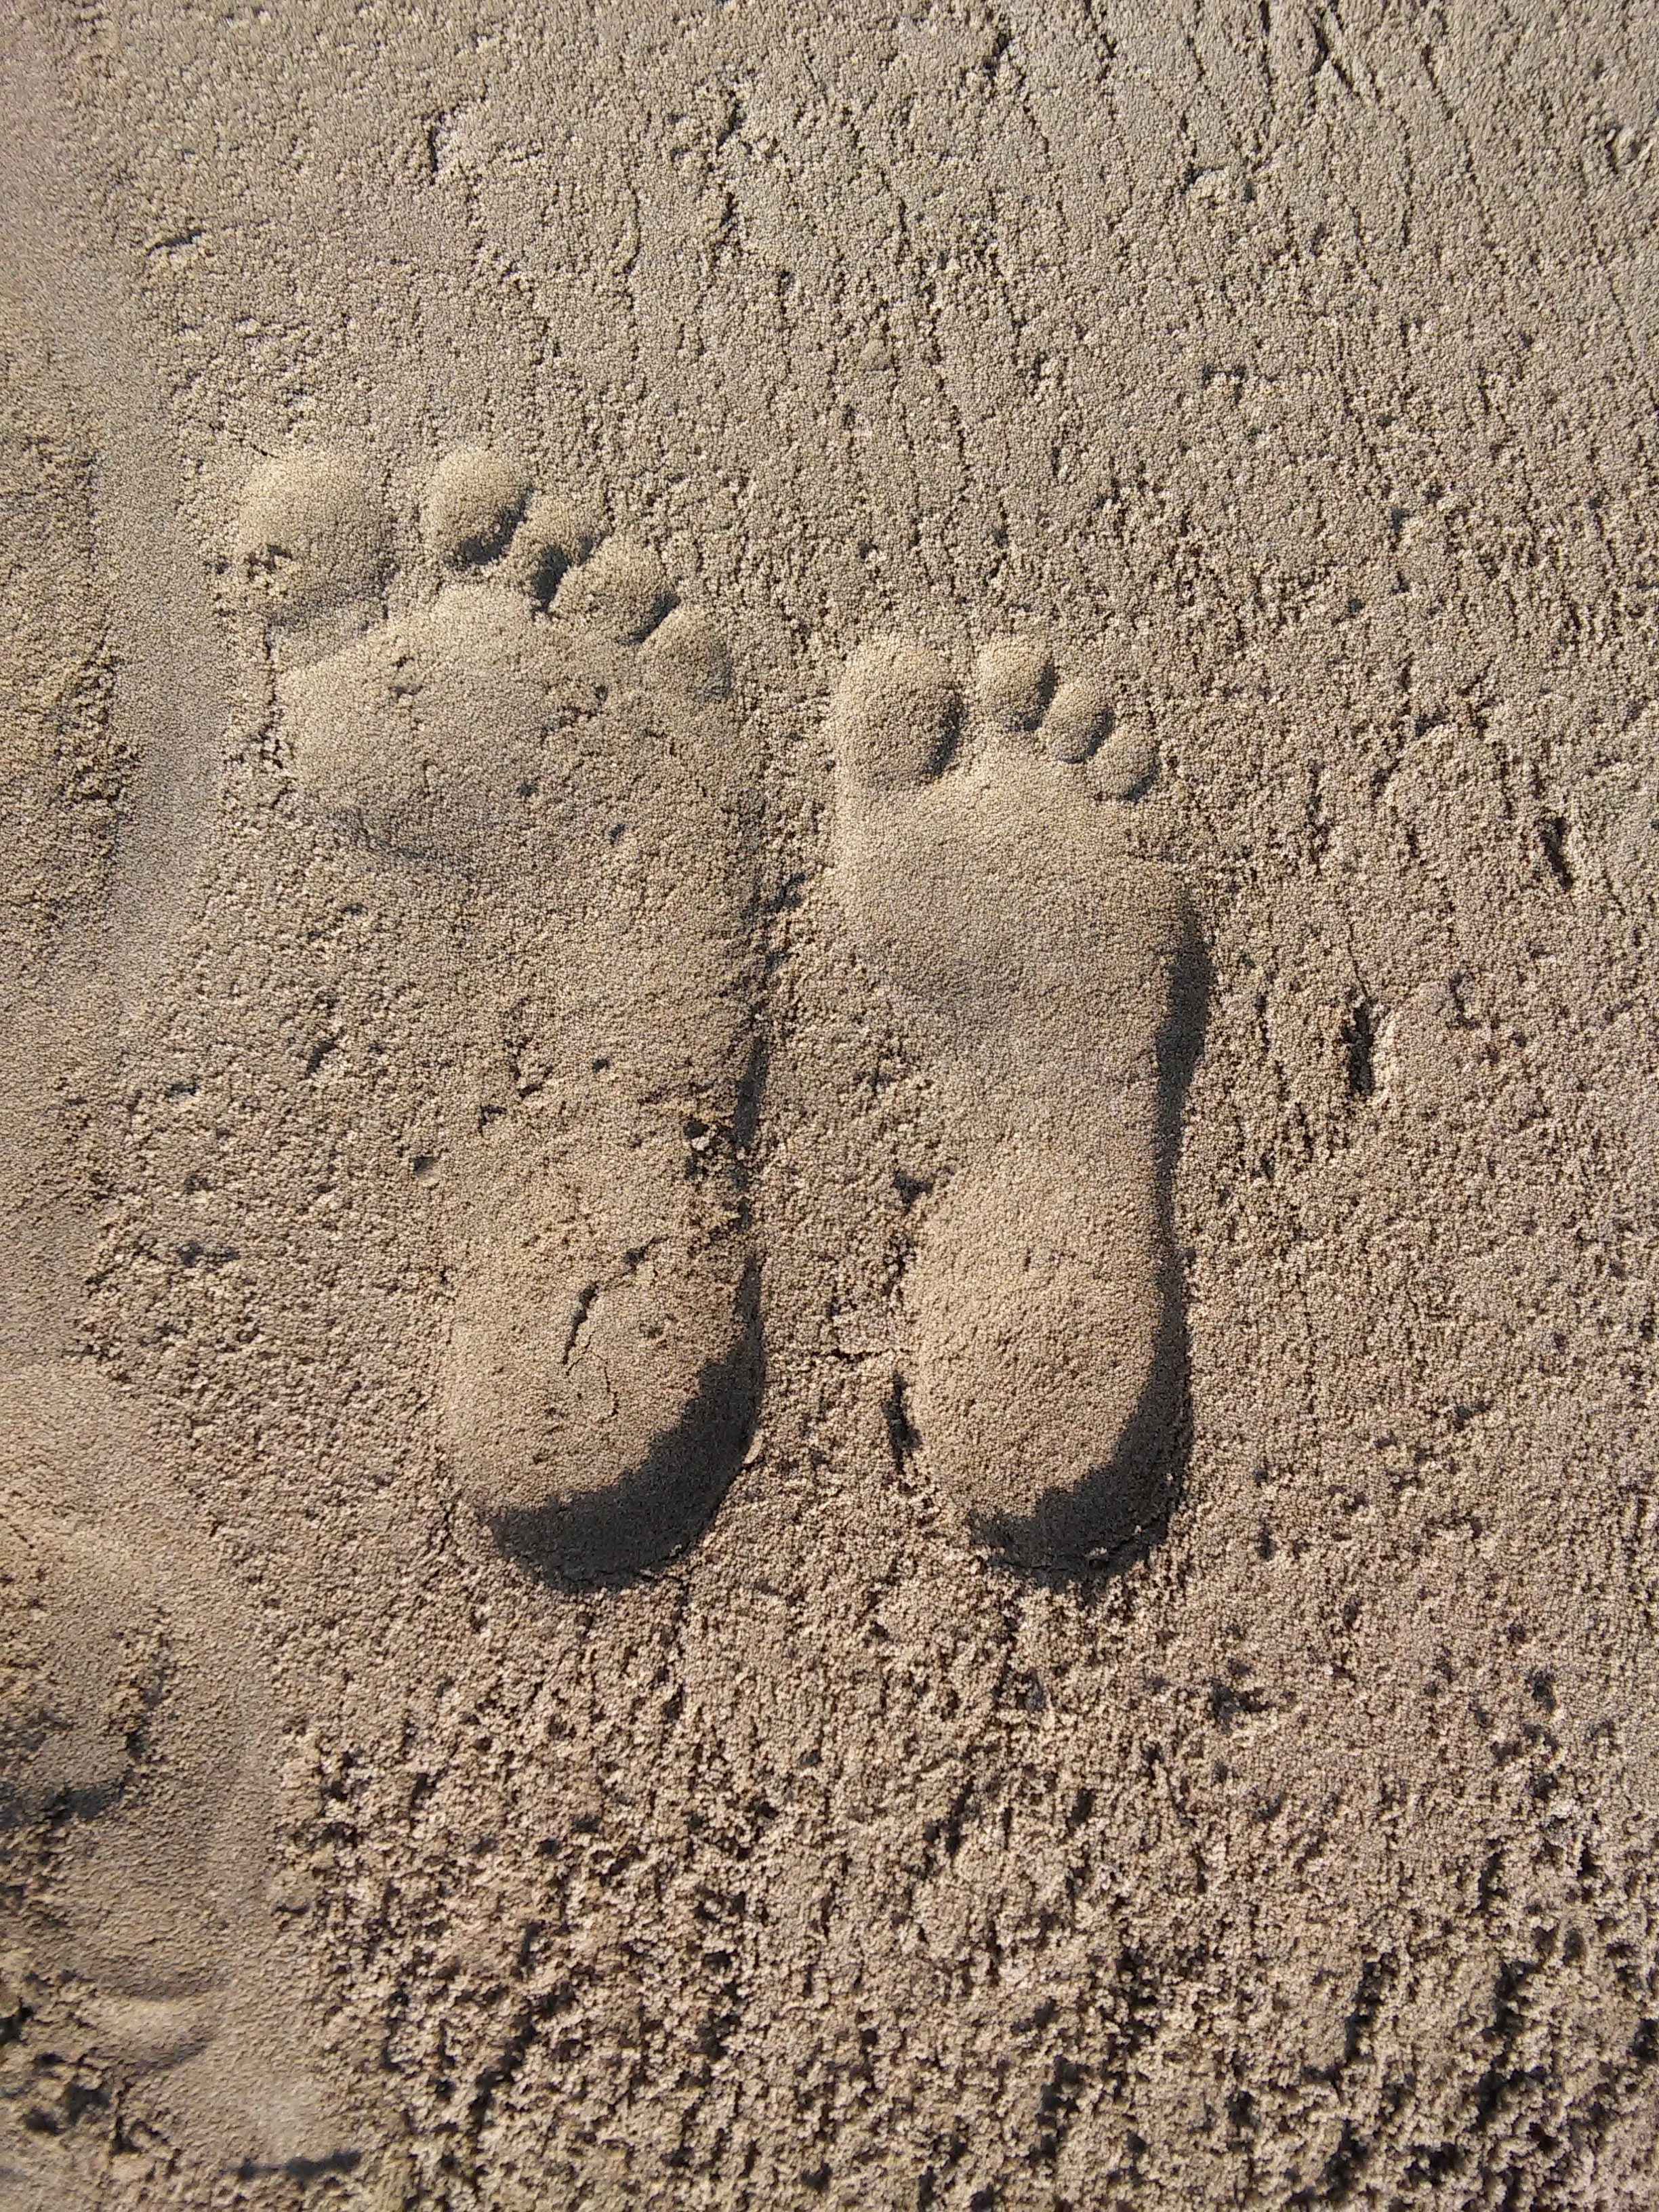
beach, sea, sand, rock, texture, footprint, foot, soil, material, geology, ecoregion